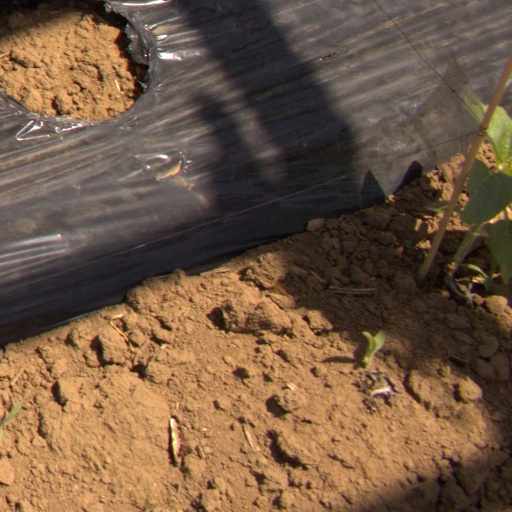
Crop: Jerusalem artichoke